Boteå Court District

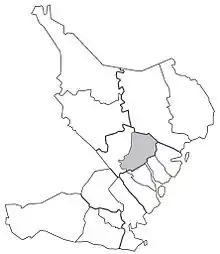
Boteå Court District.

Boteå Court District, or "Boteå tingslag", was a district of Ångermanland in Sweden. The provinces in Norrland were never divided into hundreds and instead the court district ("tingslag") served as the basic division of rural areas.